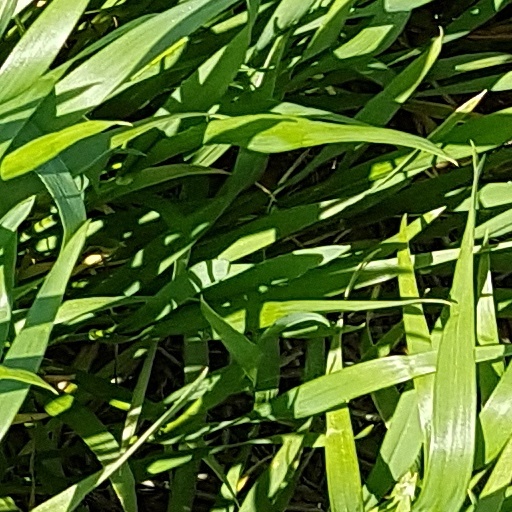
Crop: wheat